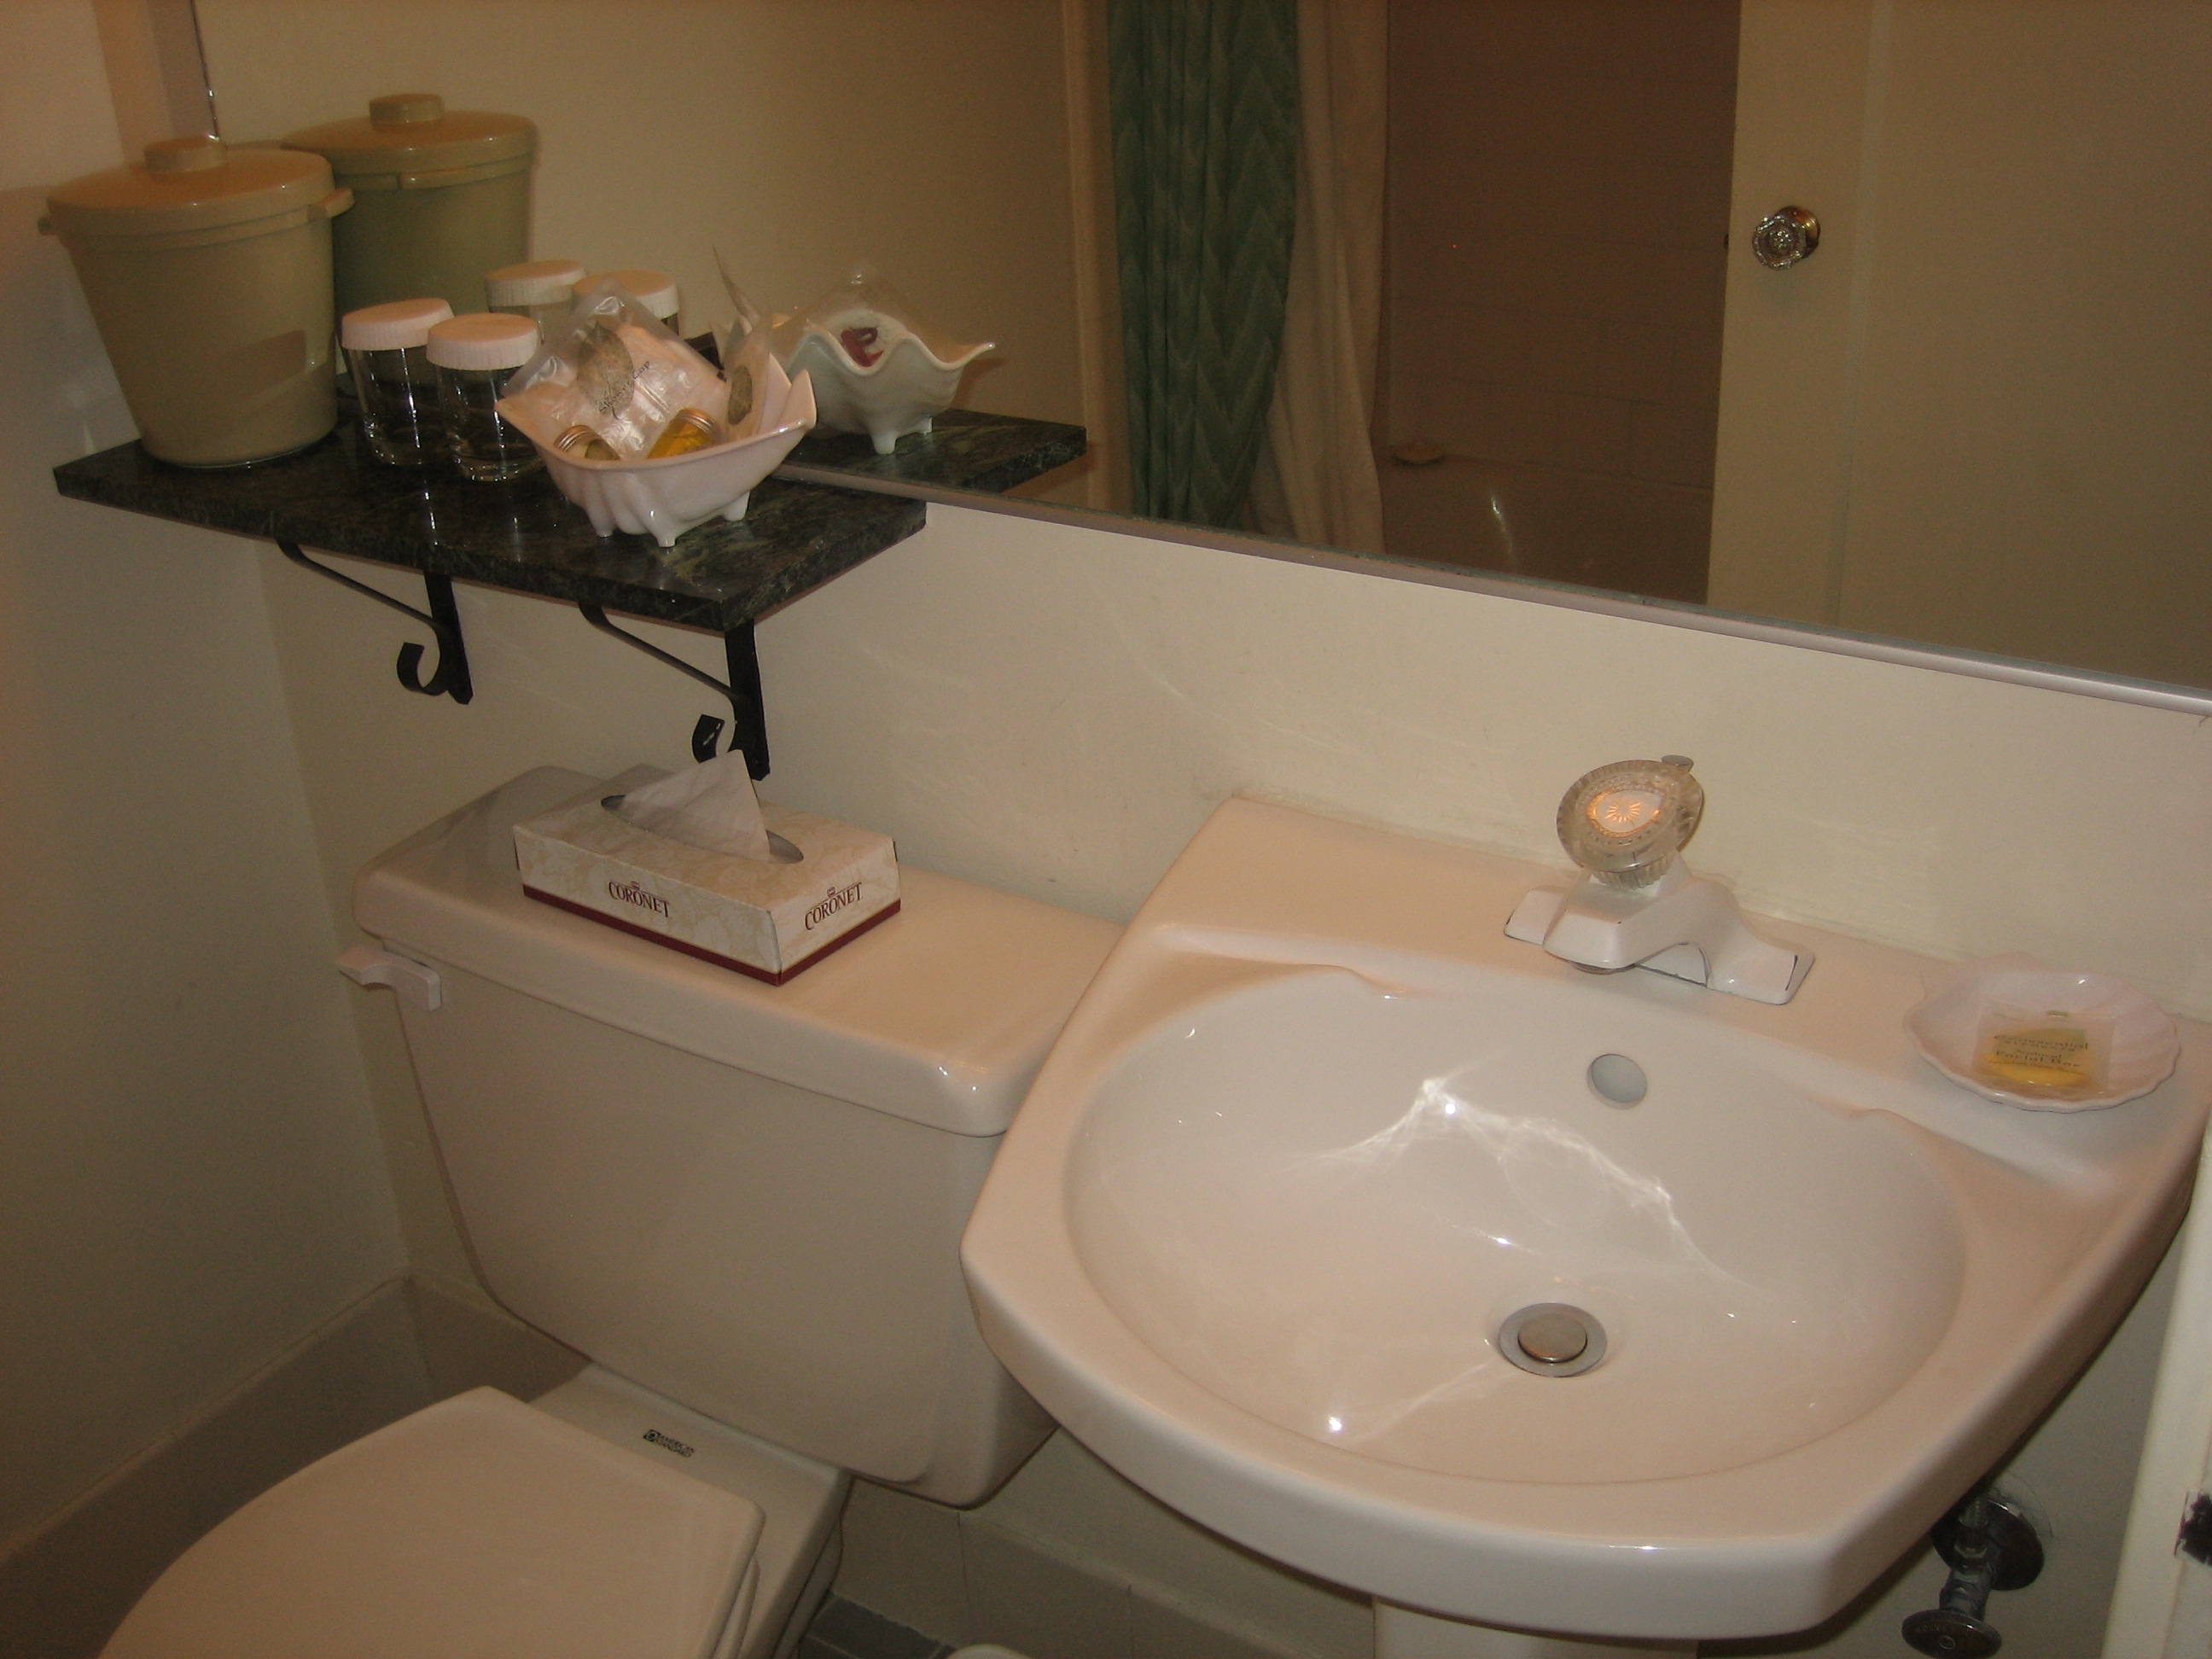
Room type: bathroom